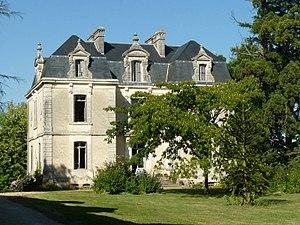
Le château de Beaumont dans le bourg de la Chapelle-Grésignac (24), France This building is indexed in the Base Mérimée, a database of architectural heritage maintained by the French Ministry of Culture,
La Chapelle-Grésignac est une commune française située dans le département de la Dordogne, en région Nouvelle-Aquitaine.